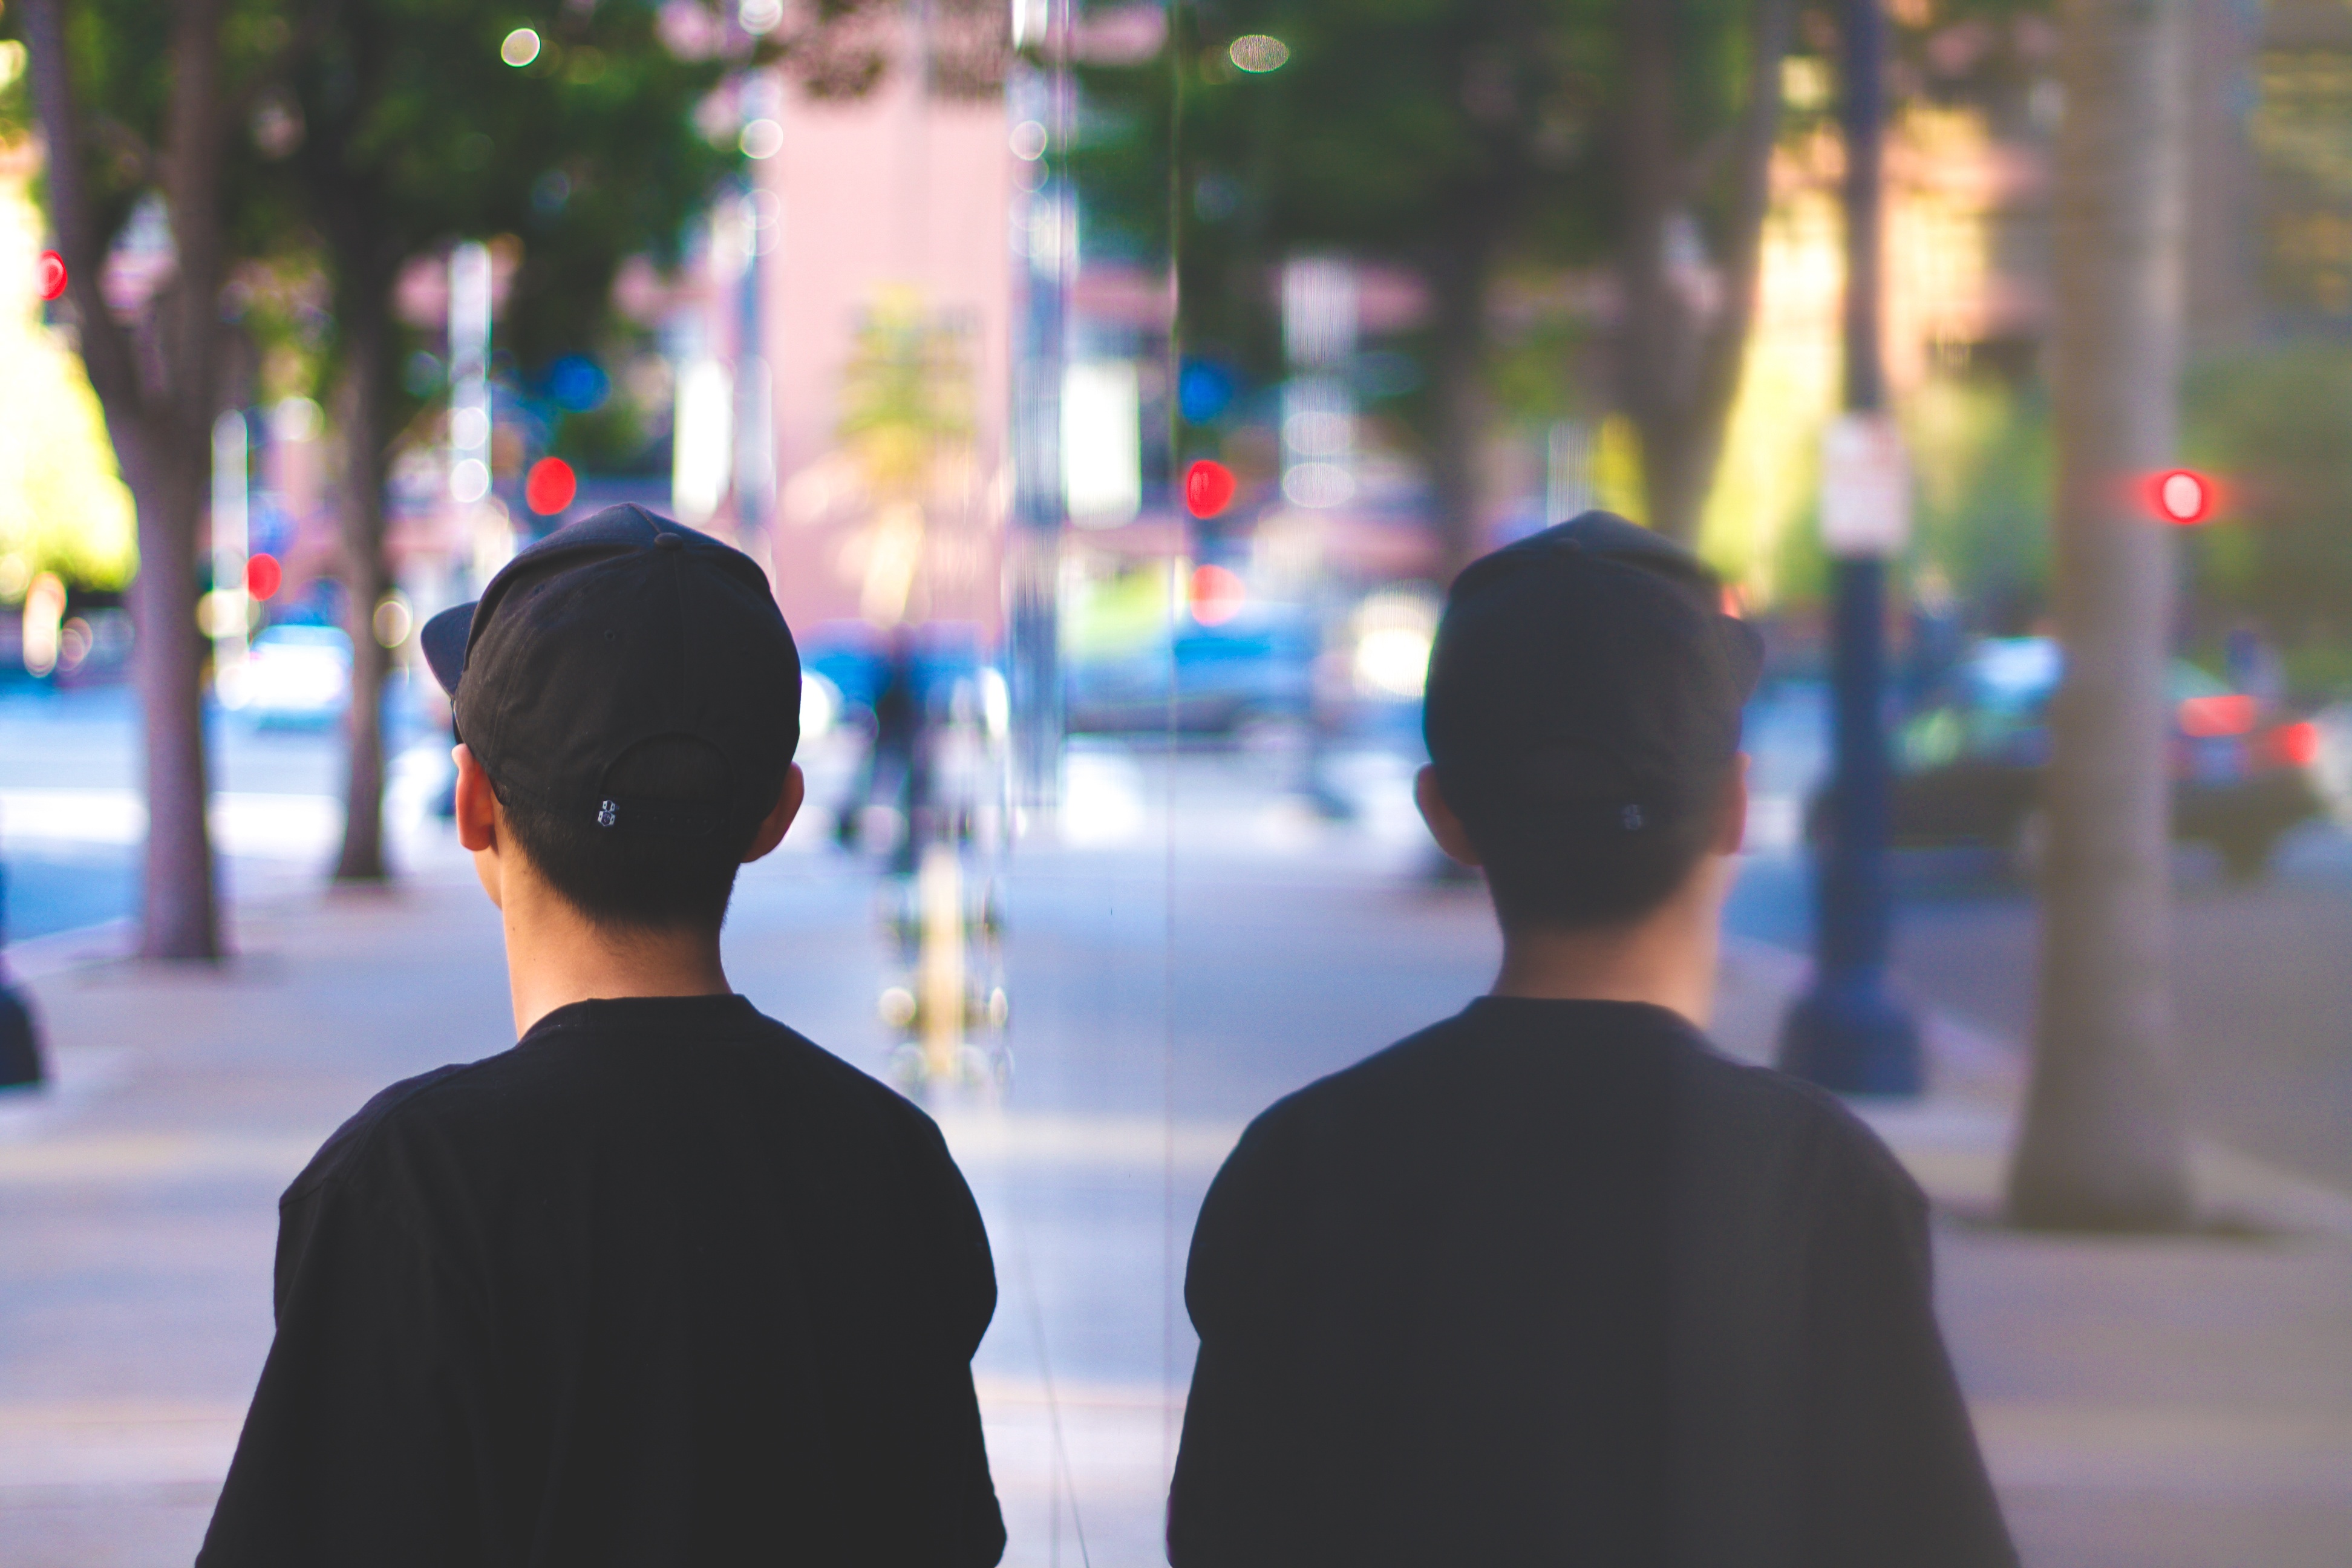
man, pedestrian, road, street, boy, crowd, evening, reflection, color, infrastructure, cap, snapshot